Wyoming Cottage

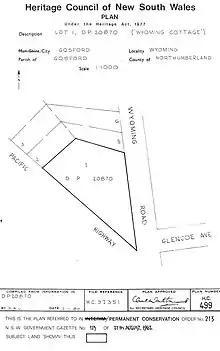
Heritage boundaries

Wyoming Cottage is one of the relatively few remaining buildings known to have been designed by the eminent architect, John Verge. It was the country residence designed for Frederick Augustus Hely, Principal Superintendent of Convicts for the Colony of New South Wales, an important man in the early history of the colony and a pioneer in the Gosford district. It has survived as a rare example of the house of a wealthy early settler of the district. The former stables of the property now known as The Grange and Hely's Grave survive and are listed on the New South Wales Heritage Register.